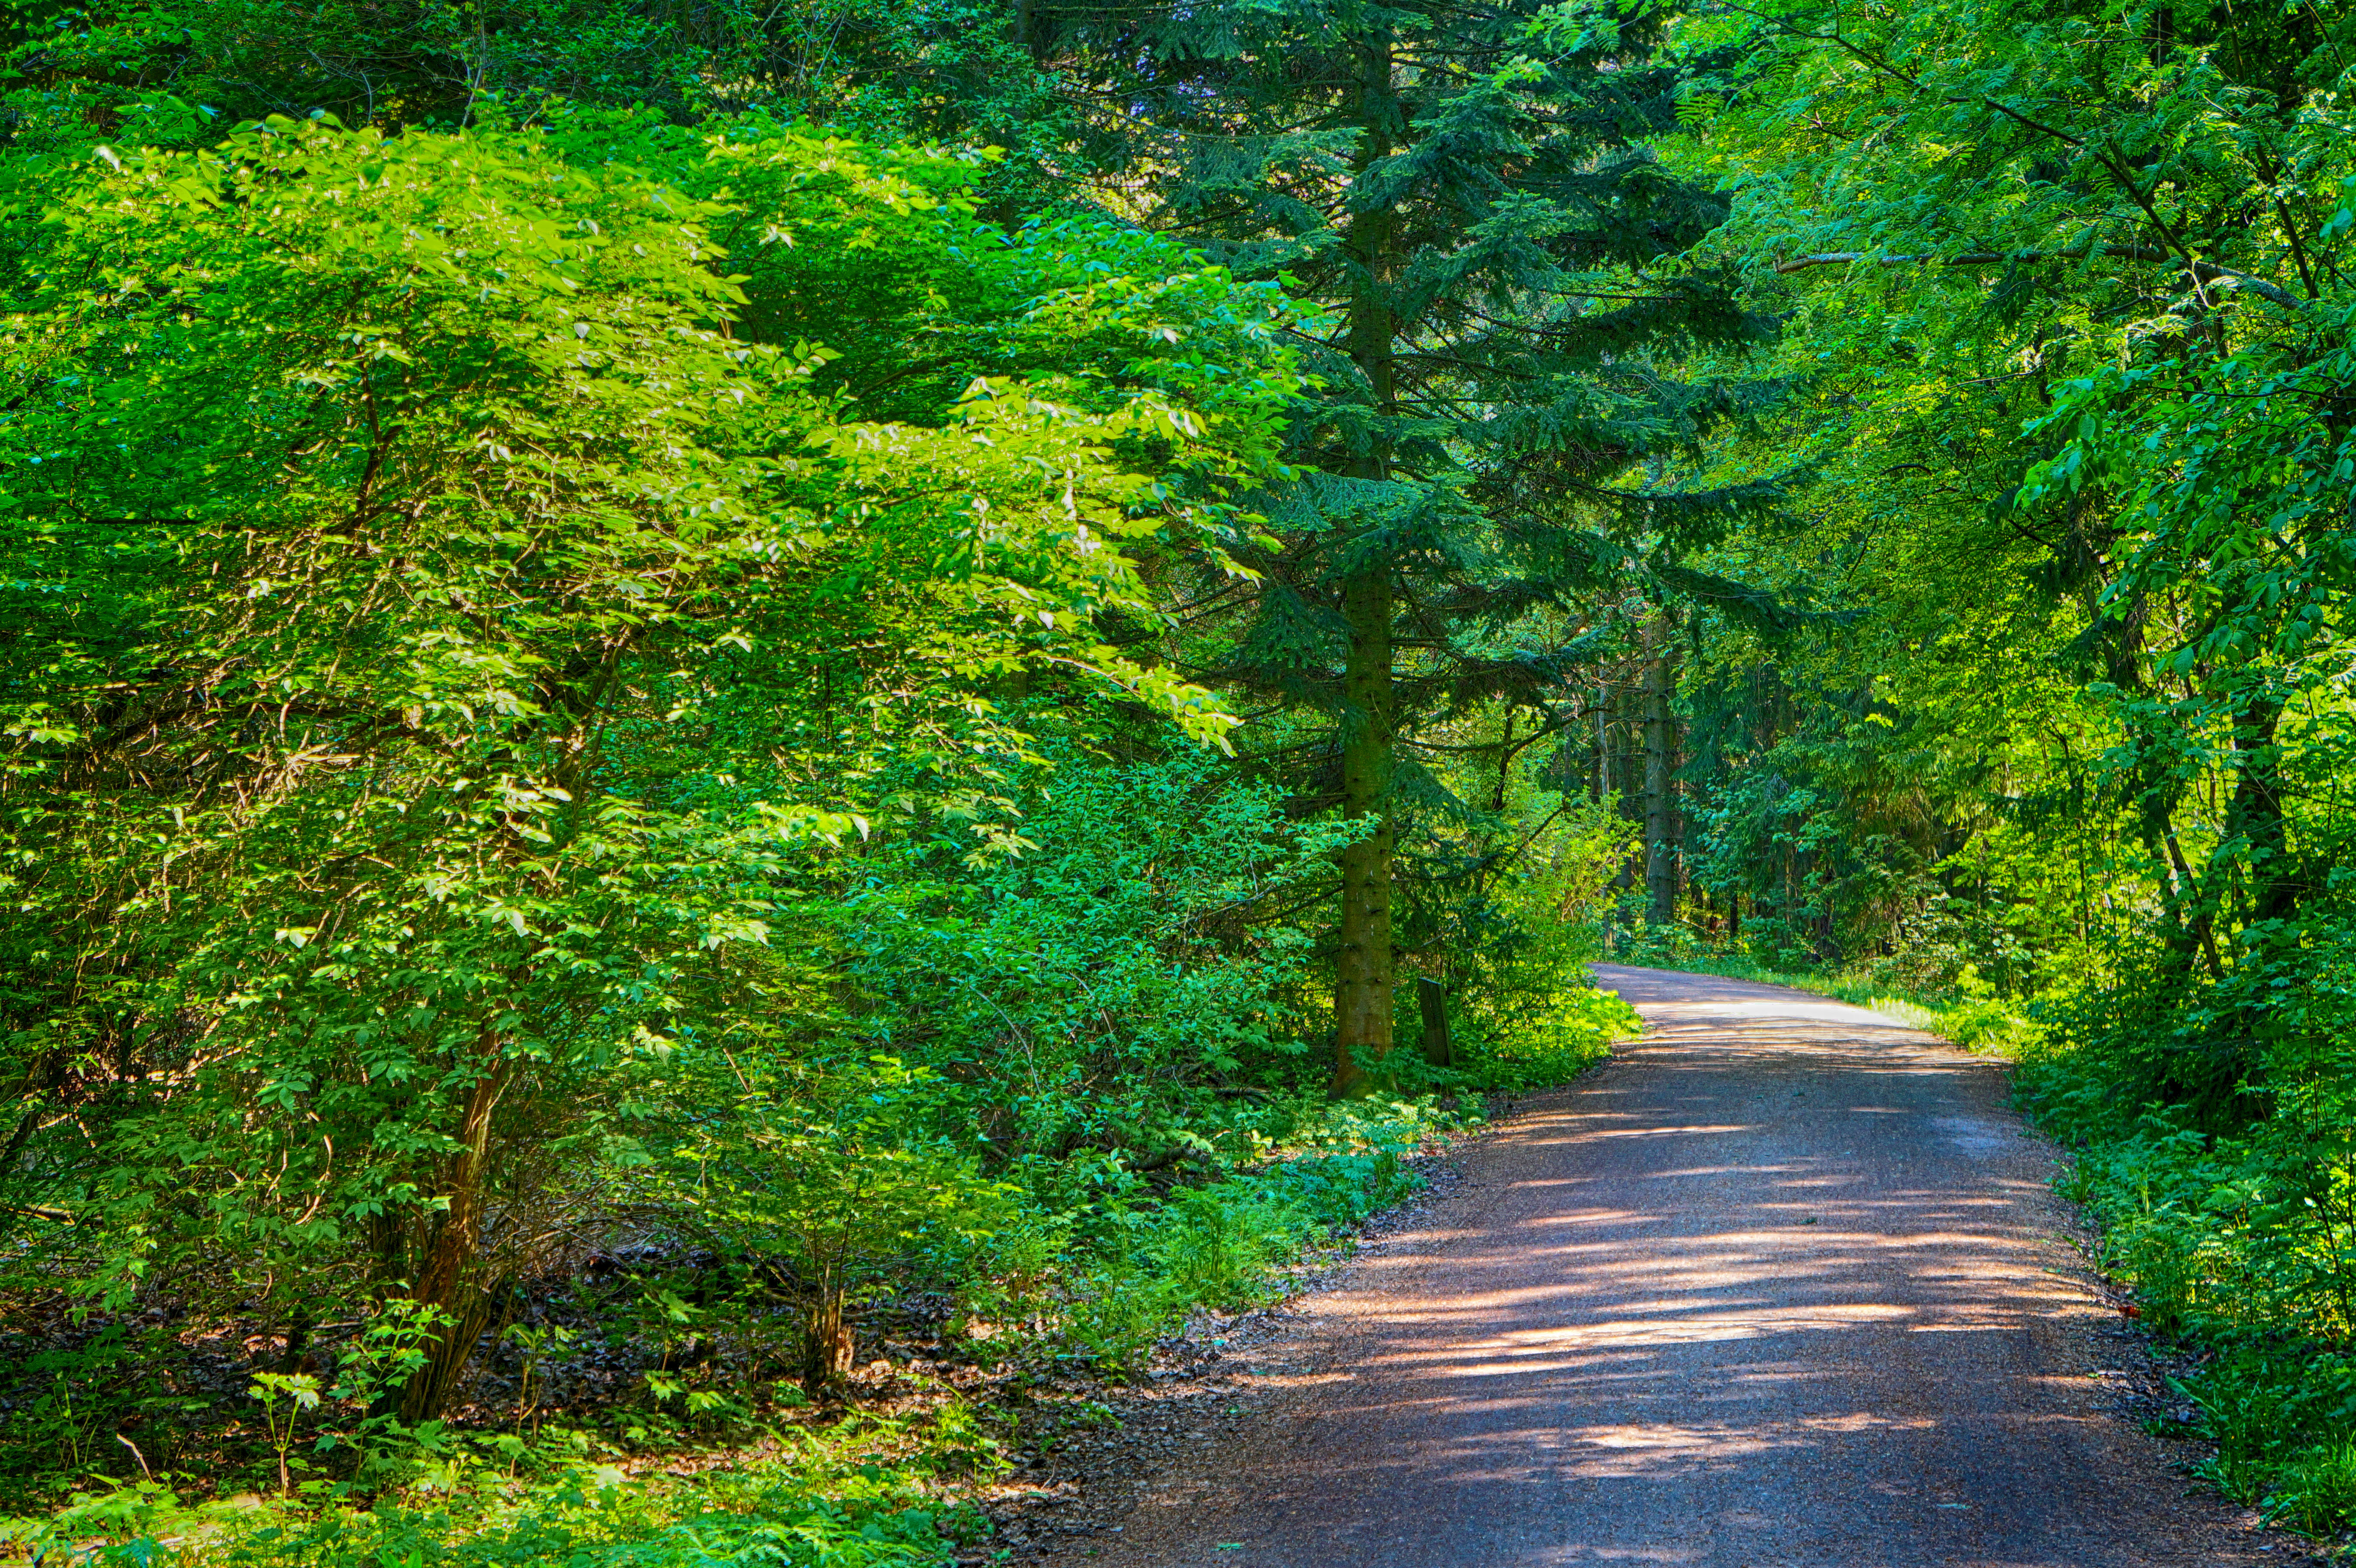
tree, nature, forest, path, plant, trail, sunlight, leaf, stream, spring, green, jungle, autumn, trees, woods, shadows, cool image, vegetation, rainforest, deciduous, finland, helsinki, woodland, habitat, i, ecosystem, viikki, old growth forest, natural environment, woody plant, temperate broadleaf and mixed forest, temperate coniferous forest